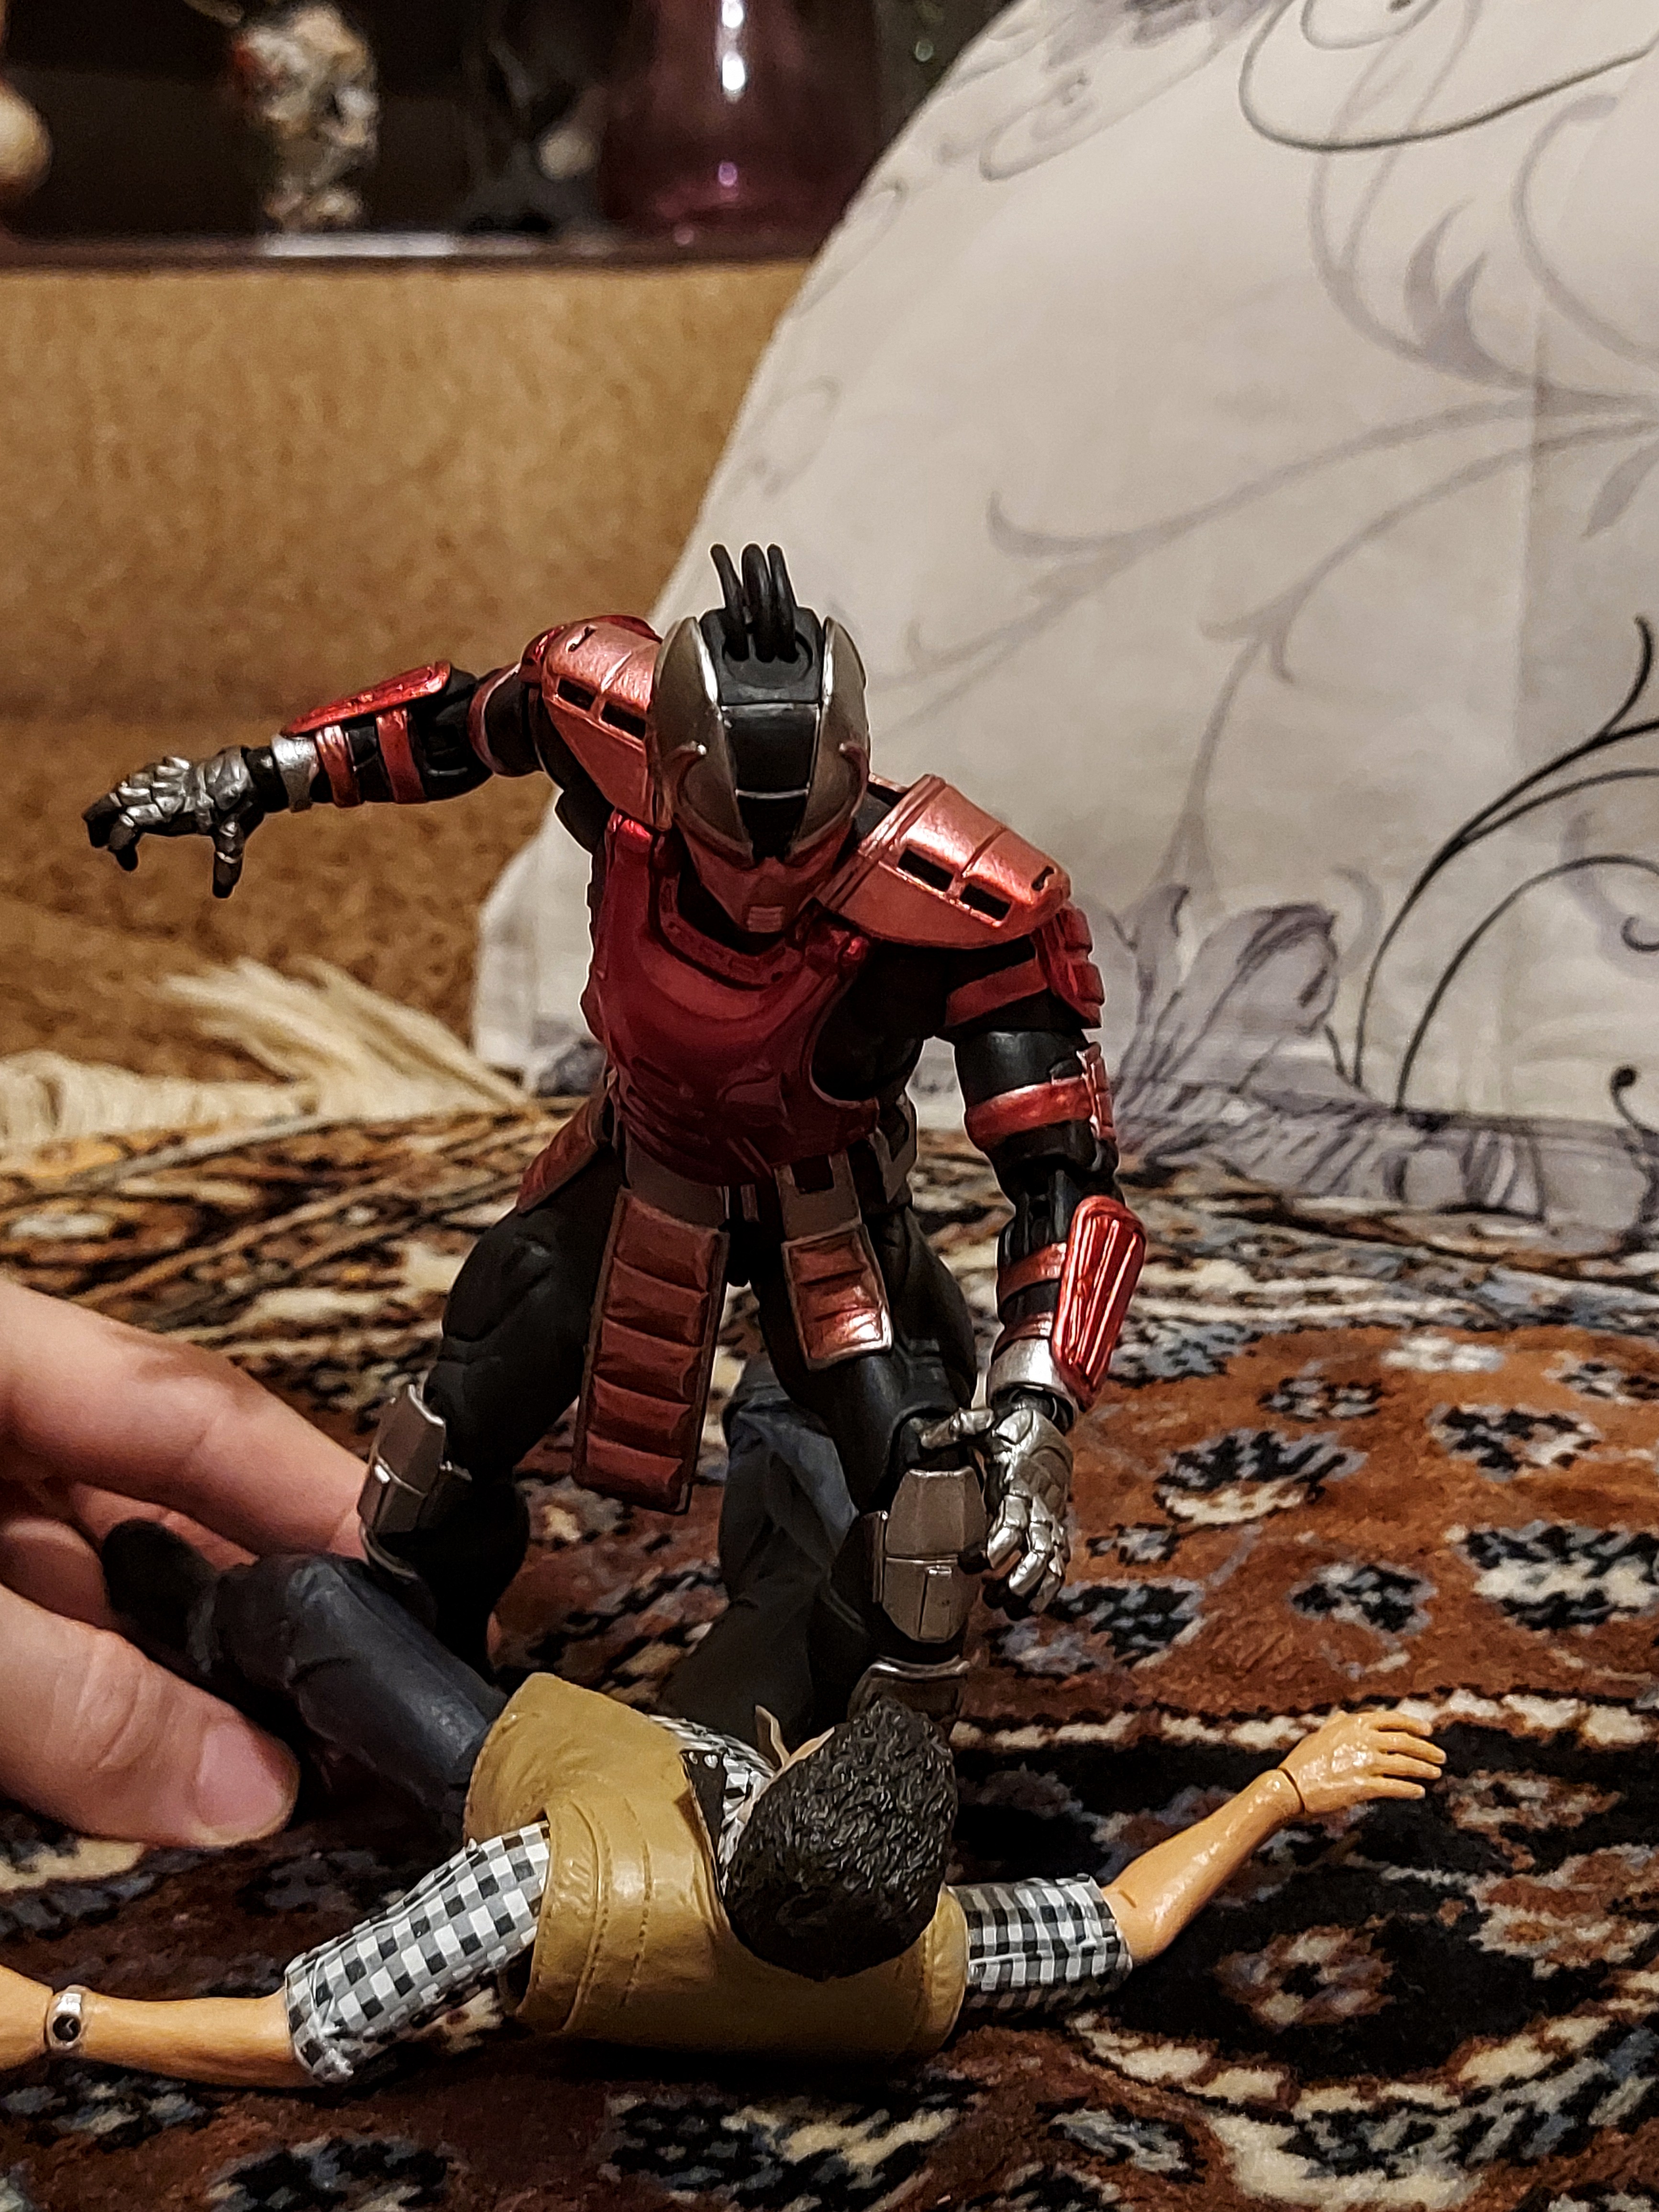
Shokan, storm, collectibles, warrior, fighter, action, figure, toy, automotive tire, helmet, thigh, personal protective equipment, competition event, recreation, human leg, machine, pattern, armour, carmine, sports, soil, boot, action figure, knee, fictional character, fun, flesh, visual arts, games, cg artwork, extreme sport, racing, sports gear, automotive wheel system, adventure